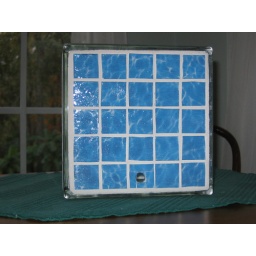
Scrapbook paper under clear glass